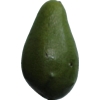
Label: green_avocado